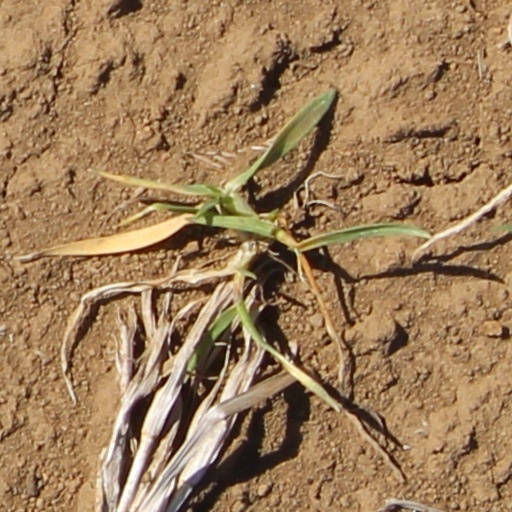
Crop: wheat